Walter McLean (United States Navy officer)

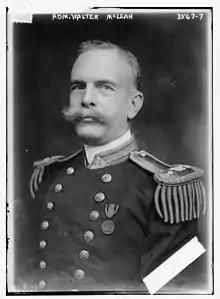

Rear Admiral Walter L. McLean (1855 – March 21, 1930) was the American commander of the Norfolk Naval Shipyard from November 25, 1915, until February 4, 1918. Under his command, the Shipyard was the holding area for various German vessels which had put into port during World War I, and stayed in a somewhat limbo status—the United States had not entered the war and so could not commandeer the ships, but then neither could the ships be allowed to depart and resume attacks on Allied shipping. The course of action was therefore to keep the foreign ships and their crews as "guests" of the United States for years.